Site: brandenburg
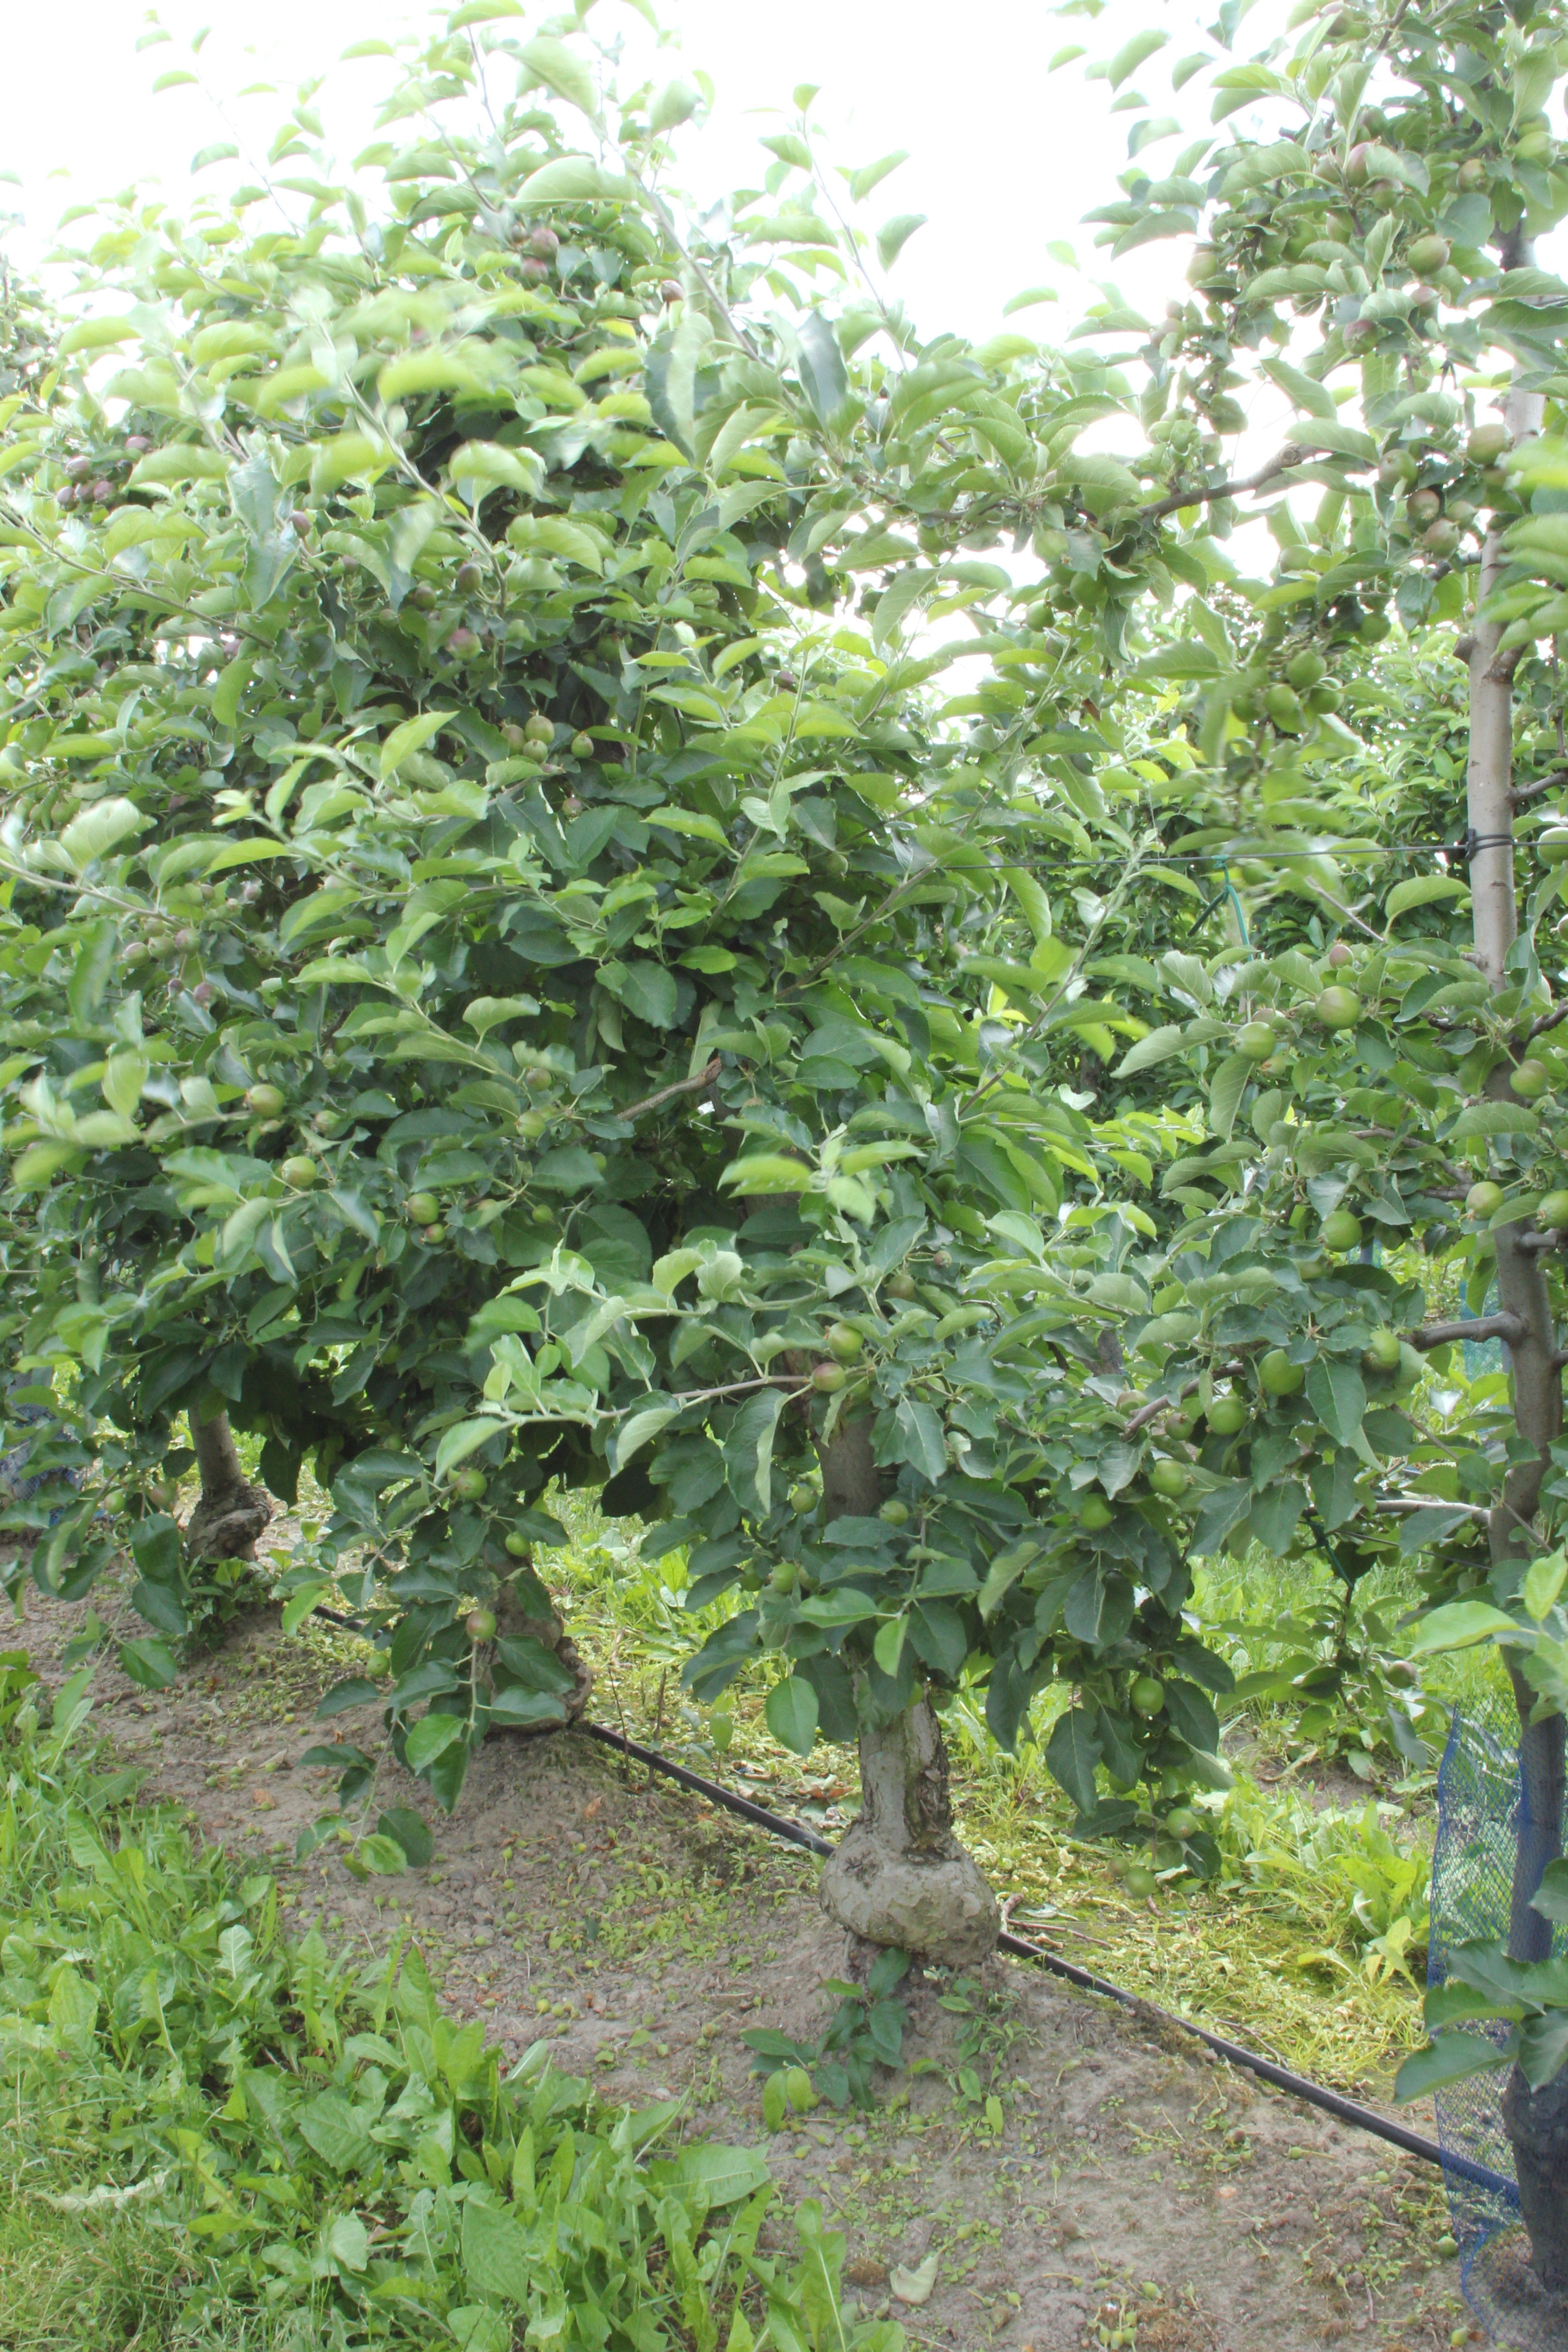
Growth stage (BBCH 73): Development of fruit